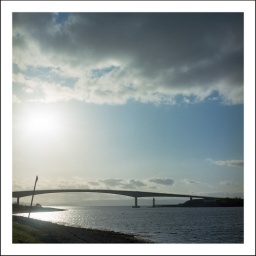
The Skye Bridge is a road bridge over Loch Alsh, connecting mainland Highland with the Isle of Skye, Scotland.